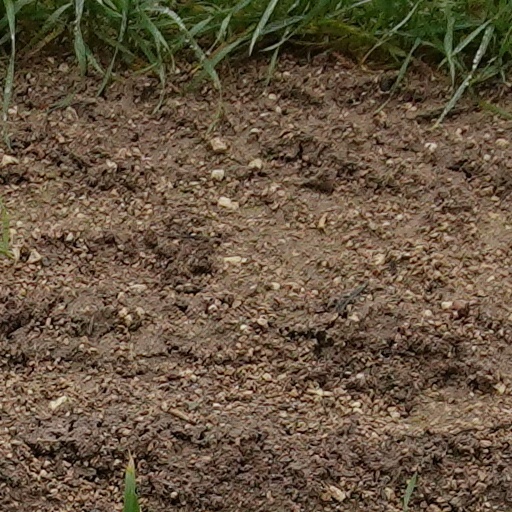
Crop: wheat